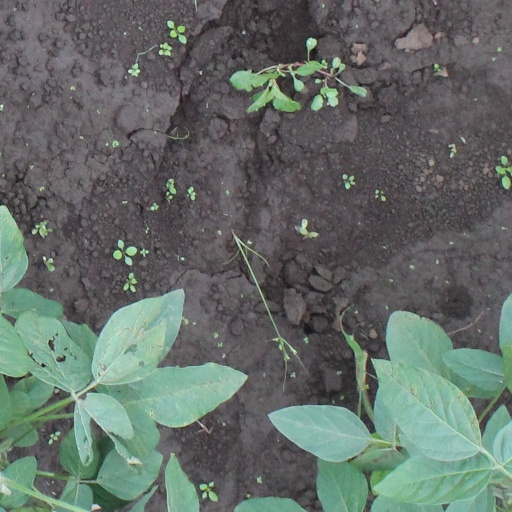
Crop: soybean